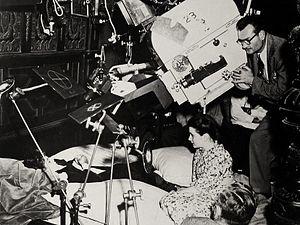
Ray June, né le 27 mars 1895 à Ithaca, mort le 26 mai 1958 à Los Angeles — Quartier d'Hollywood, est un directeur de la photographie américain, membre de l'ASC.